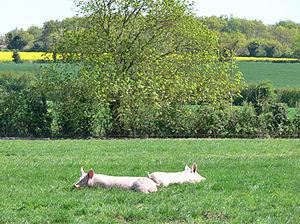
Porc fermier de Vendée élevé en plein air
Porc de Vendée est une marque de certification exploitée dans le cadre d'une filière de production agricole de plein-air et de transformation agroalimentaire industrielle de viande porcine issue d'élevages majoritairement vendéens. Le mode d'obtention de ces carcasses bouchères se déroule selon un cahier des charge attaché à une Indication géographique protégée obtenue en 1997.